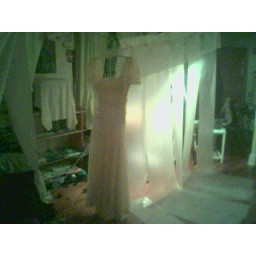
wax paper sheets, curtain top, 2nd dress, hanging on line in my apt. sewing together with crimson thread.